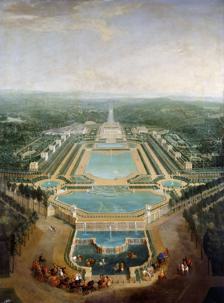
Building: Château de Marly
Country: France
Year built: 1684
French royal residence The Château de Marly painted by Pierre-Denis Martin in 1724. The Château de Marly ( French pronunciation: [ʃato də maʁli] ) was a French royal residence located in what is now Marly-le-Roi , the commune on the northern edge of the royal park. This was situated west of the palace and garden complex at Versailles. Marly-le-Roi is the town that developed to serve the château , which was demolished in 1806 after passing into private ownership and being used as a factory. The town is now a bedroom community for Paris. At the Château of Marly, Louis XIV of France escaped from the formal rigors he was constructing at Versailles . Small rooms meant less company, and simplified protocol ; courtiers, who fought among themselves for invitations to Marly, were housed in a revolutionary design of twelve pavilions built in matching pairs flanking the central sheets of water, which were fed one from the other by formalized cascades ( illustration, right ). After the French Revolution , about 1800, the château was sold to a private owner. He demolished it in 1806 after his factory there failed. The hydraulic "machine" that pumped water for Versailles was also demolished. Only the foundation of Jules Hardouin-Mansart 's small château the pavillon du Roi remains at the top of the slope in Marly park. Napoleon bought back the estate in 1807, and the park belongs to the state. History Life at the château c.1780s. The works at Marly were begun in the spring of 1679, on 22 May, before Louis had moved his court permanently to Versailles. The king was looking for a retreat on well-wooded royal lands between Versailles and Saint-Germain-en-Laye that were well-watered and provided a grand view. Marly was chosen. Robert Berger has demonstrated that the design of Marly was a full collaboration between Jules Hardouin-Mansart and the Premier peintre du Roi Charles Le Brun , who were concurrently working on the Hall of Mirrors at Versailles. Mansart's elevations for the pavilions were to be frescoed to designs adapted from a suite that Le Brun had recently drawn. The frescoed exteriors of the otherwise somewhat severe buildings created a richly Baroque ensemble of feigned sculptures against draperies and hangings, with vases on feigned sculptural therms against the piers — all in the somewhat eclectic Olympian symbolism that Le Brun and the King favoured everywhere at Versailles. The decor of the pavillon du Roi featured Apollo , the Sun King's iconographic persona, and Thetis . Other pavilions were dedicated to other Olympians, but also to Hercules , and to Victory , Fame and Abundance . Construction was completed by 1684, though the overcharged painted programmes were simplified and restrained in the execution. The horse watering pool at the Château de Marly. The Sun King attended the opening of the completed hydraulic works in June 1684 and by 1686 development was sufficiently advanced for the King to stay there for the first time, with a selected entourage. The theme of Marly was that it was a simple hunting lodge , just enough to accommodate the Royal Hunt. In 1688 the Grand Abreuvoir à chevaux was installed on the terrace, a mere "horse trough." Throughout the rest of his life, Louis continued to embellish the wooded park, with wide straight rides, in which ladies or the infirm might follow the hunt, at some distance, in a carriage, and with more profligate waterworks than waterless Versailles could provide: the Rivière or Grande Cascade dates to 1697–1698. Versailles was provided with water from Marly. The horse-watering pool of the former château royal de Marly, in Marly-le-Roi . The famous description of Marly in the memoirs of Louis de Rouvroy, duc de Saint-Simon were written in retrospect and, for the initiation of Marly,  at second hand; when Saint-Simon wrote, in 1715, Marly's heyday was ending, with the death of Louis XIV that year. Louis' heirs found the north-facing slope made Marly damp and dreary, and rarely visited. The "river" was filled in and grassed in 1728. During the Revolution the marble horses by Guillaume Coustou the Elder , the Chevaux de Marly , were transported to Paris (1794), to flank the opening of the Champs-Élysées in the soon-to-be-renamed Place de la Concorde (they are now displayed in the Musée du Louvre , along with many other Marly sculptures). In 1799/1800, Marly was sold to an industrialist, M. Sagniel, who installed machinery to spin cotton thread. When the factory failed in 1806, the château was demolished and its building materials sold, including the lead from its roof. Napoleon bought back the estate the following year; the empty gardens and the surrounding woodland park still belong to the State. Remains At the end of the 19th century, several connoisseurs purchased leases on the individual garçonnières , cleaned up the overgrowth, recovered some bruised and broken statuary and recreated small gardens among the ruins: Alexandre Dumas, fils and the playwright and collector of 18th-century furnishings Victorien Sardou . The Cour Marly of the Louvre museum was inaugurated in 1993. It contains mostly works of art from Marly, displayed on three levels. The Marly machine Main article: Machine de Marly La machine de Marly by Pierre-Denis Martin, 1723. Providing a sufficient water supply for the fountains at Versailles had been a problem from the outset.  The construction of the Marly hydraulic machine , actually located in Bougival (where its inventor Rennequin Sualem died in 1708), driven by the current of the Seine moving fourteen vast paddle wheels, was a miracle of modern hydraulic engineering , perhaps the largest integrated machine of the 17th century. It pumped water to a head of 100 meters into reservoirs at Louveciennes (where Madame du Barry had her château in the 1760s). The water then flowed either to fill the cascade at Marly or drive the fountains at Versailles — the latter, after passing through an elaborate underground network of reservoirs and aqueducts . The machine could only deliver sufficient pressure to satisfy either Marly or Versailles, and invariably the King's demands received priority. In the nineteenth century, various other pumps replaced the originals, and the last was taken out of service in 1967. References